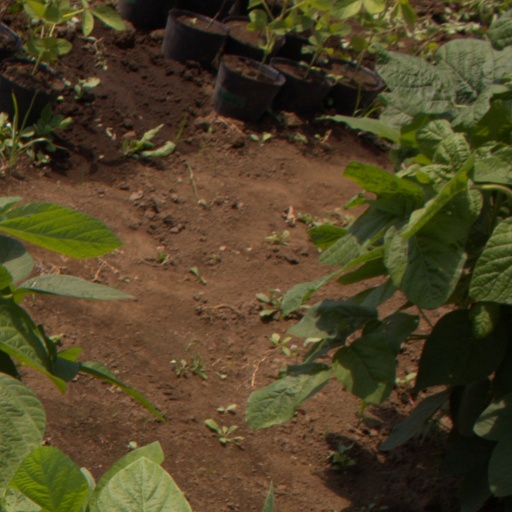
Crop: soybean